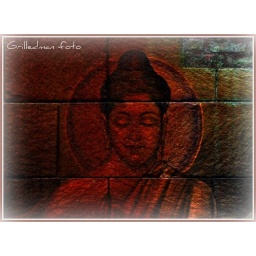
This beautiful painting seen in one of the walls inside koyambedu flower market!